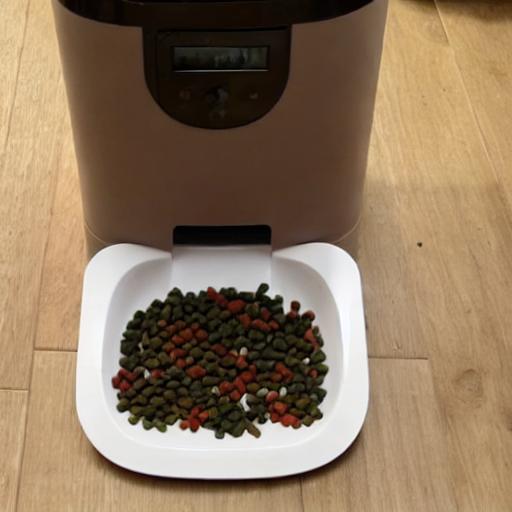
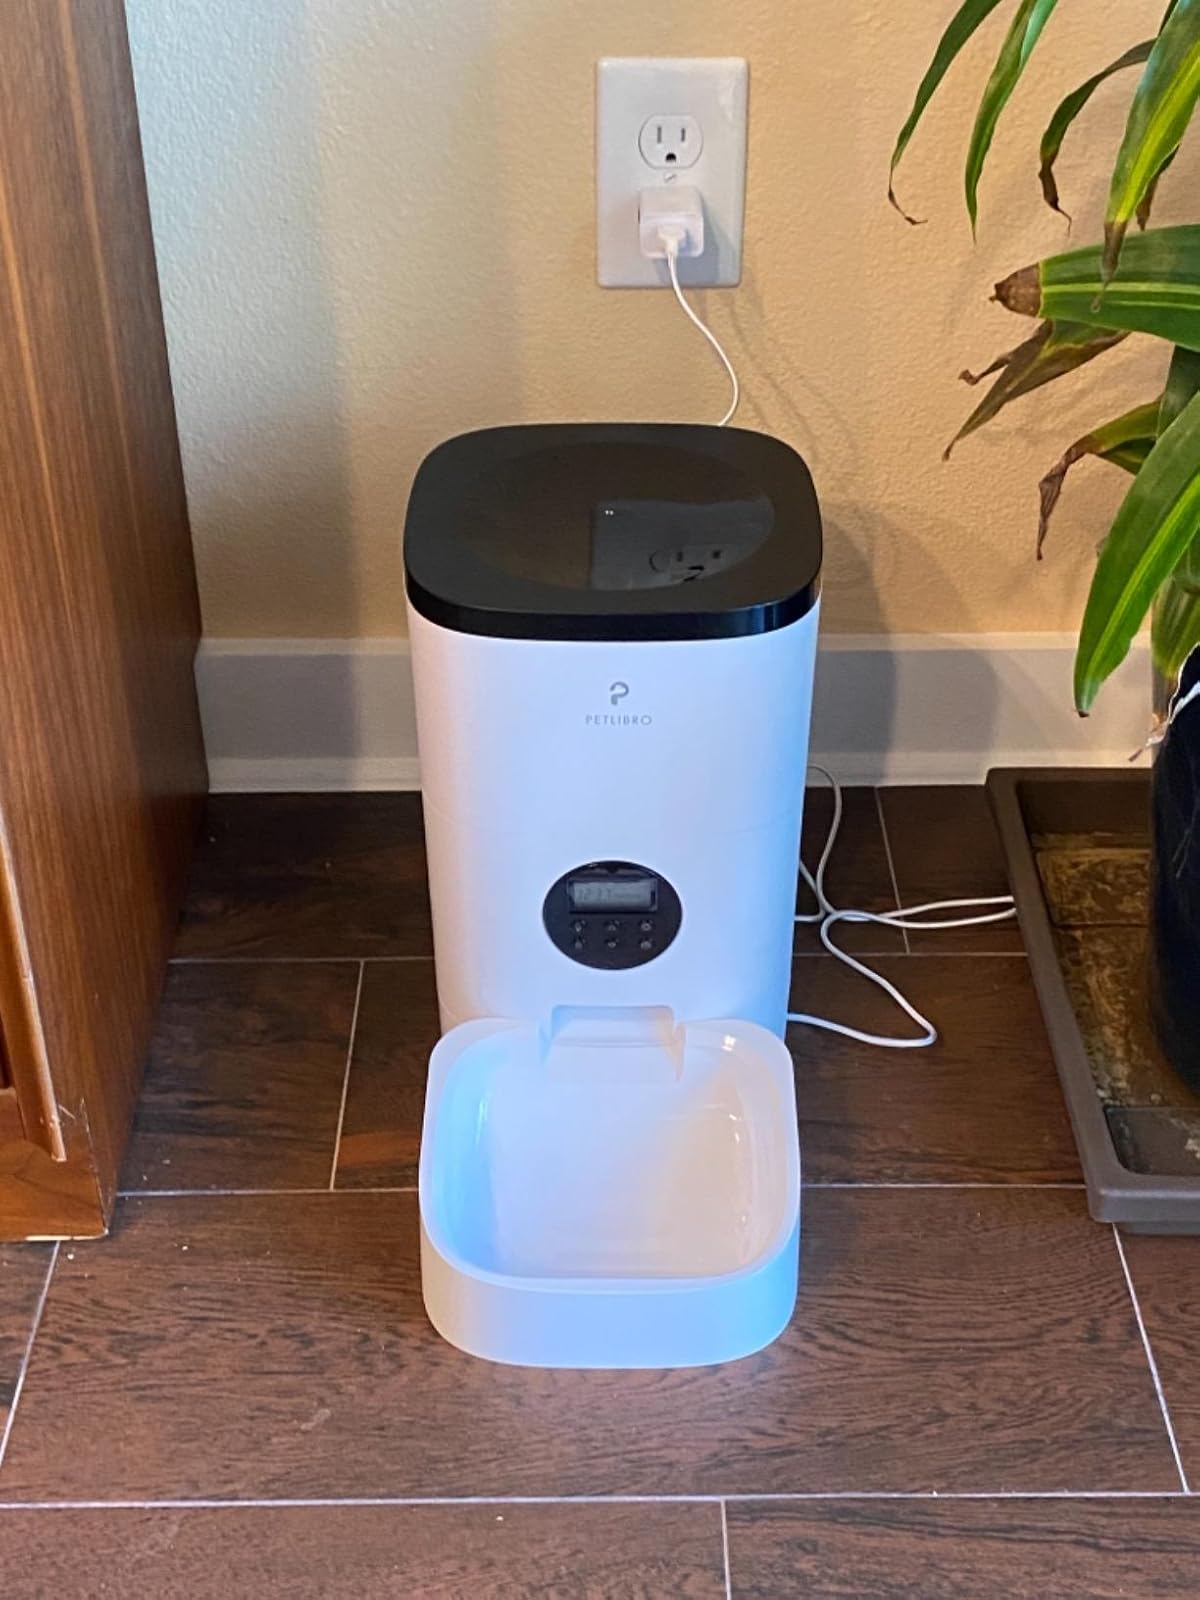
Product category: items_feeder
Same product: no